StarDance (Czech TV series) season 10

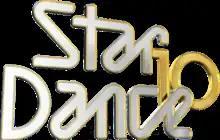

The 10th StarDance series was premiered on October 12, 2019, and ended on December 14, 2019. Hosts in this series are again Marek Eben and Tereza Kostková. Jury Radek Balaš was replaced by Richard Genzer, Václav Kuneš by Jan Tománek.